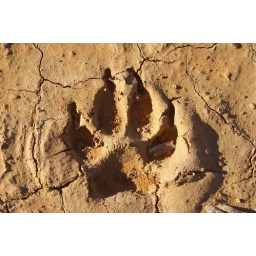
Walking out from the Wycliffe Wells there were so many different animals tracks in sand and mud.